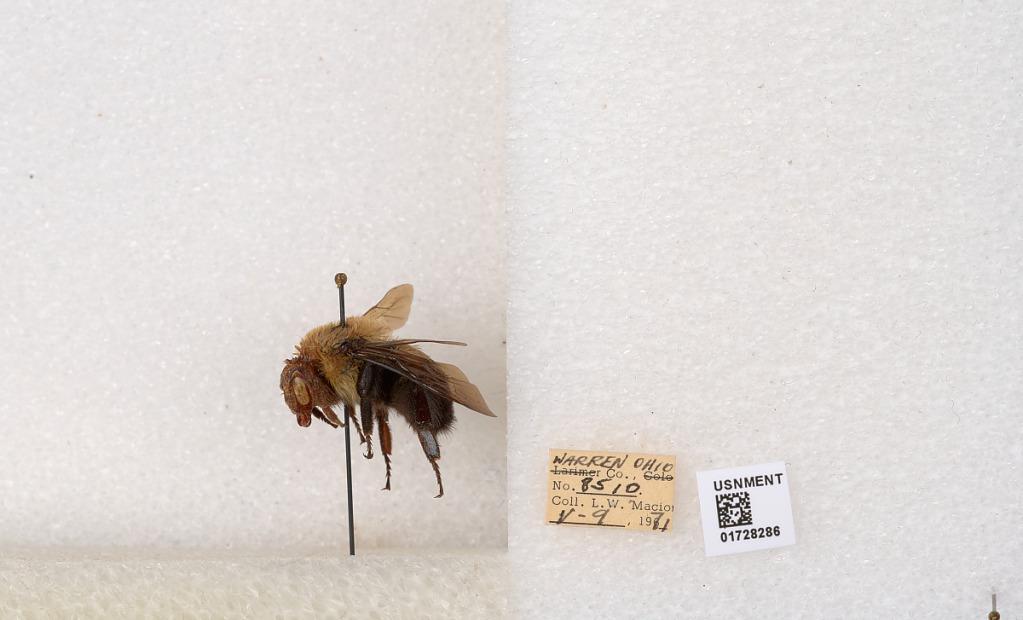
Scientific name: Bombus (Separatobombus) griseocollis (De Geer)
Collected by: L. Macior
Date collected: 1971-5-9
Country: United States
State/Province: Ohio
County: Warren
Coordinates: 39.4276, -84.1668